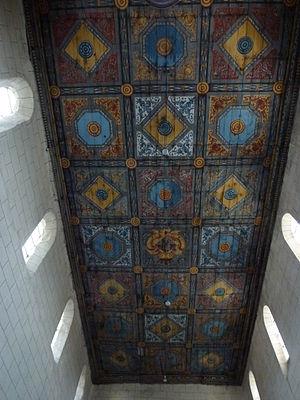
Aubenton est une commune française, située dans le département de l'Aisne en région Hauts-de-France. Les habitants de la commune s'appellent les Aubentonnais et les Aubentonnaises.